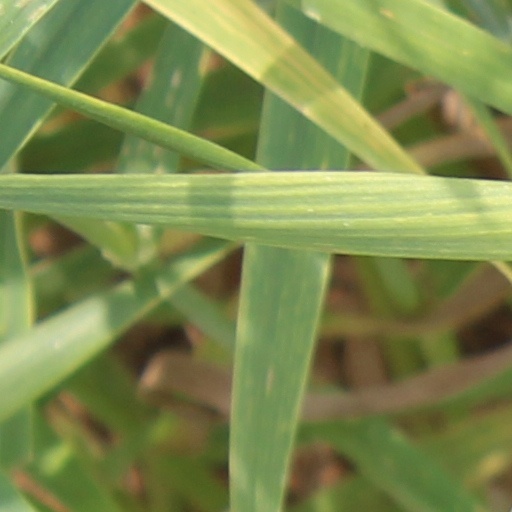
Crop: wheat